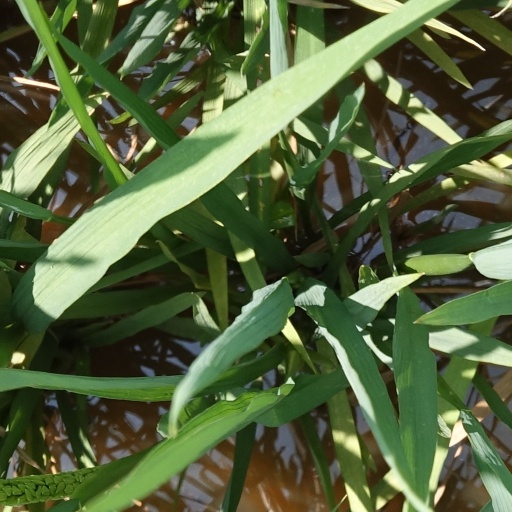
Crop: rice